Raj Vishnu

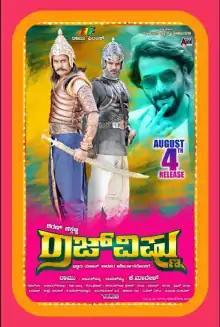
Poster

Raj Vishnu is a 2017 Indian Kannada-language comedy film directed by K. Madesh and produced by Ramu. The film has Sharan and Chikkanna in the lead roles, while Vaibhavi Shandilya, Srinivasa Murthy and Bhajharangi Loki play supporting roles. The film features music composed by Arjun Janya and cinematography by Rajesh Katta.